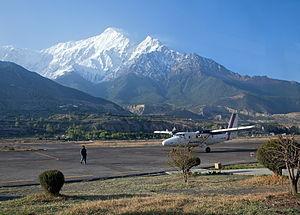
L'aérodrome de Jomsom est un petit aéroport desservant Jomsom au Népal.